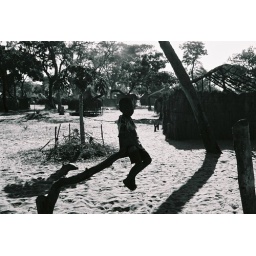
A little boy sitting in a tree